Greece in the Balkan Wars

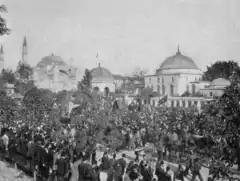
Demonstration against the Sultan in Constantinople, 1908

The Young Turk Revolution ushered a period of instability in the region. Seizing the opportunity, Bulgaria unilaterally declared its full independence, Austria-Hungary annexed Bosnia and Herzegovina, angering the Serbs and Russians, while Crete also declared its union ("enosis") with Greece, although the latter was not formalized. Initially, the liberal promises of the Young Turks caused much enthusiasm both inside the Empire and in the Balkan states, but they gradually adopted a policy of forced "Ottomanisation", which, coupled with the parallel rise of Albanian nationalism, threatened the interests of the other Balkan states. Italy too, in search of a colonial empire, took advantage of the turmoil in the Ottoman Empire, attacking Libya and seizing the Dodecanese islands during the Italo-Turkish War. The Italians promised to cede the Greek-inhabited Dodecanese islands to Greece, but in the end kept them. This aroused indignation in Greece. Coupled with Bulgarian aspirations for Macedonia and Austrian designs on Thessaloniki, it made clear that, if Greece did not want to be left out of the Ottoman spoils, it had to act. Nevertheless, the new Greek Prime Minister, Eleftherios Venizelos, hesitated to act alone, not only because of the bitter memories of the disastrous war of 1897, but also because the large Greek populations inside Ottoman territory might be exposed to reprisals.